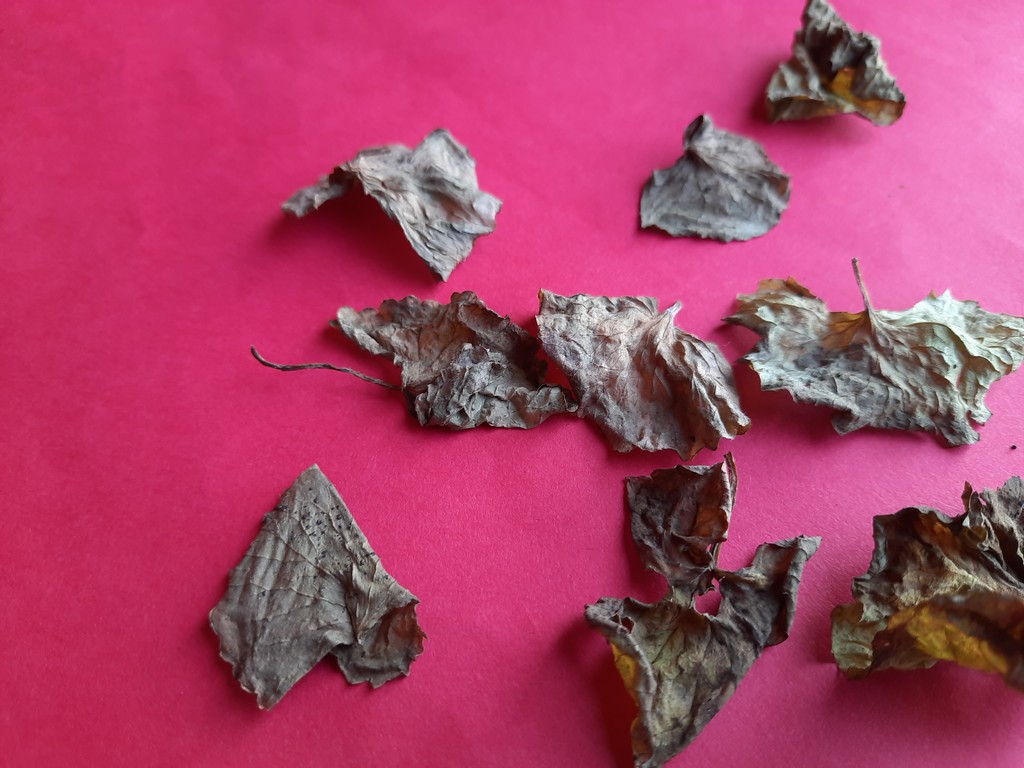
Label: Dried